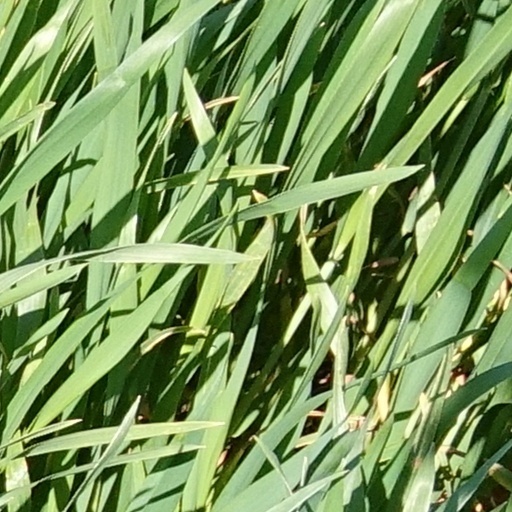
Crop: wheat